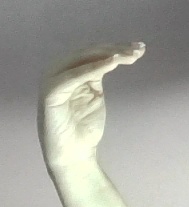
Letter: haa